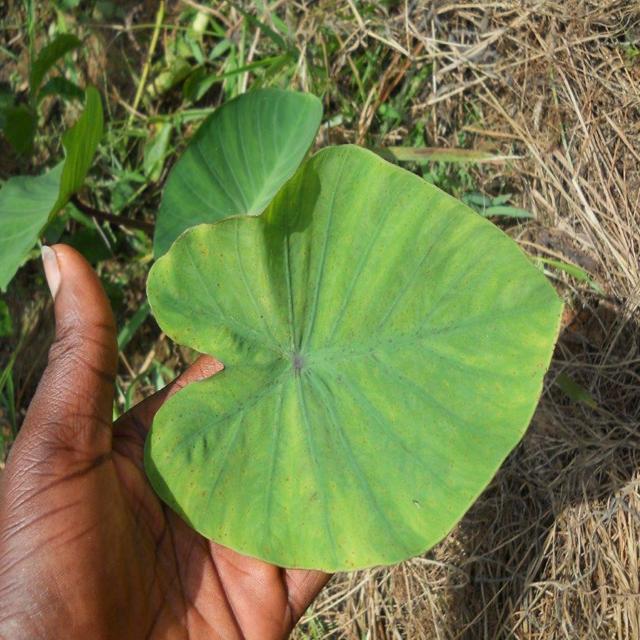
Label: Early_Blight